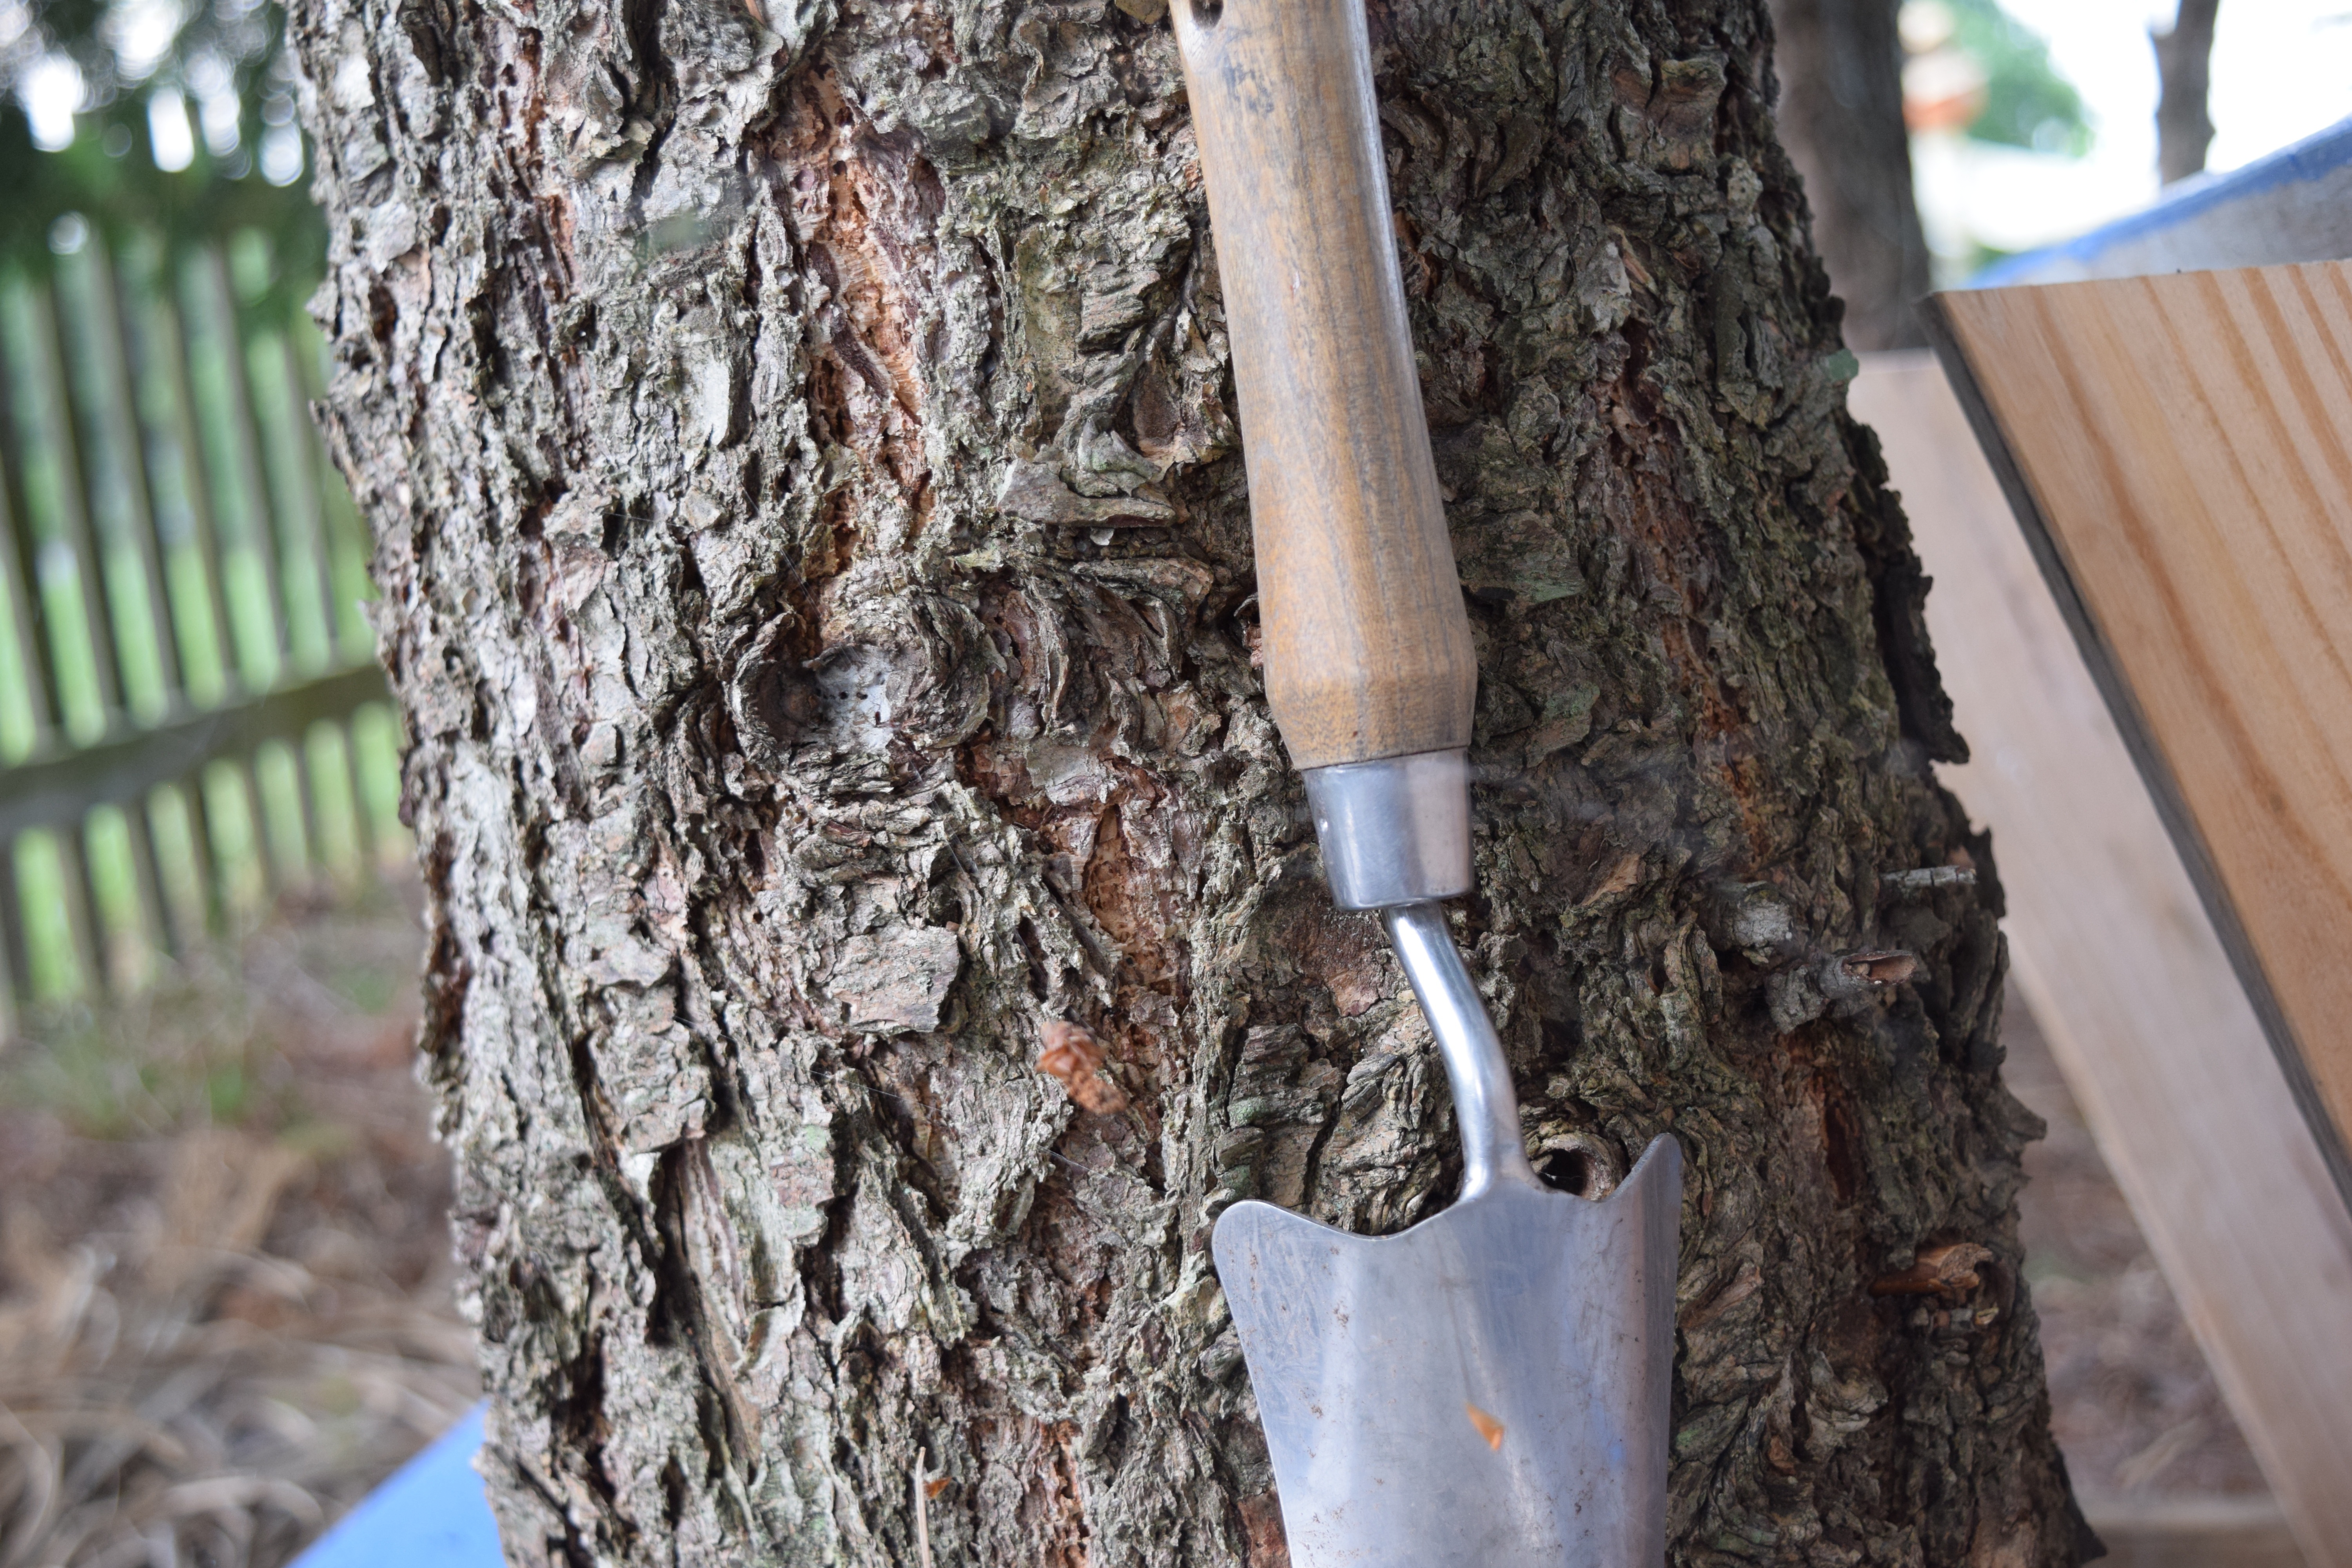
tree, branch, plant, wood, flower, trunk, soil, twig, man made object, woody plant, outdoor structure